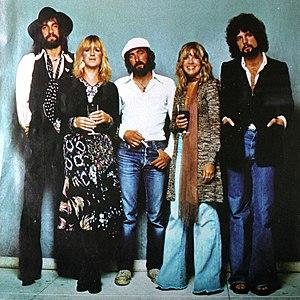
Fleetwood Mac est un groupe de rock britannique, originaire de Londres, au Royaume-Uni.